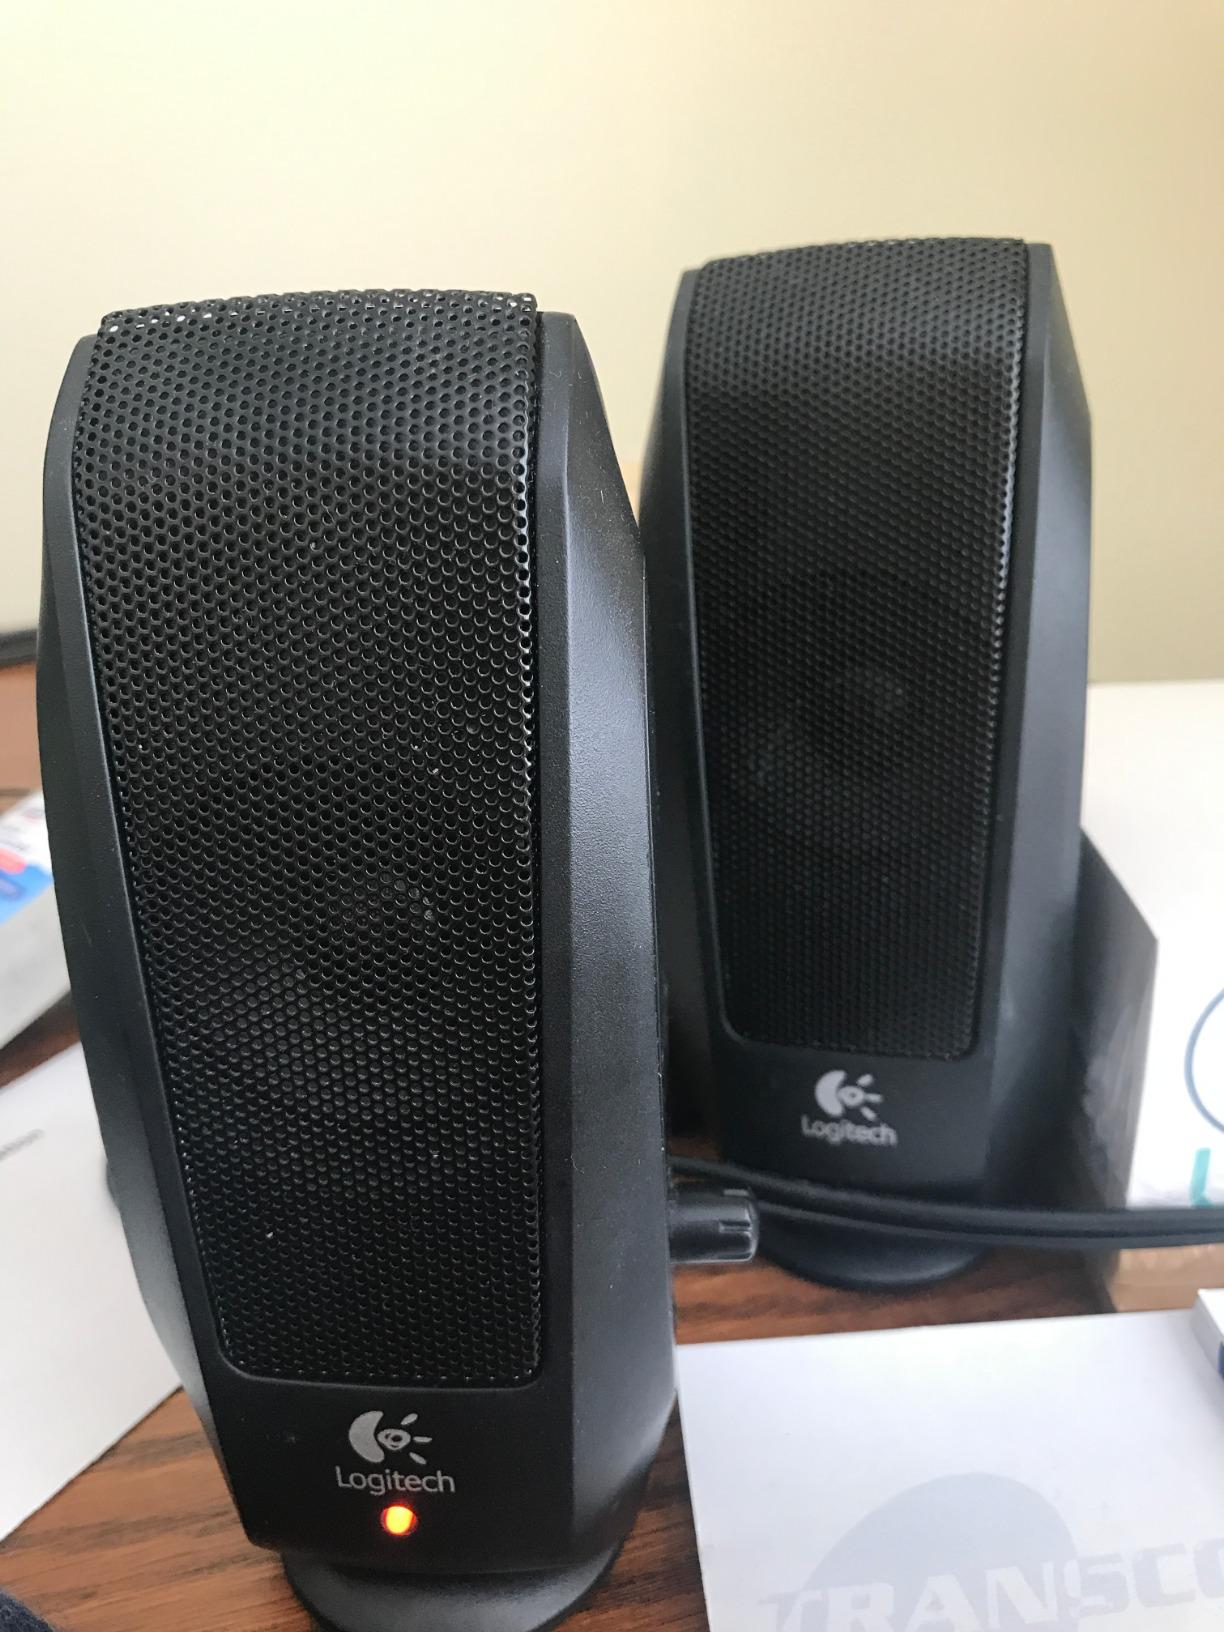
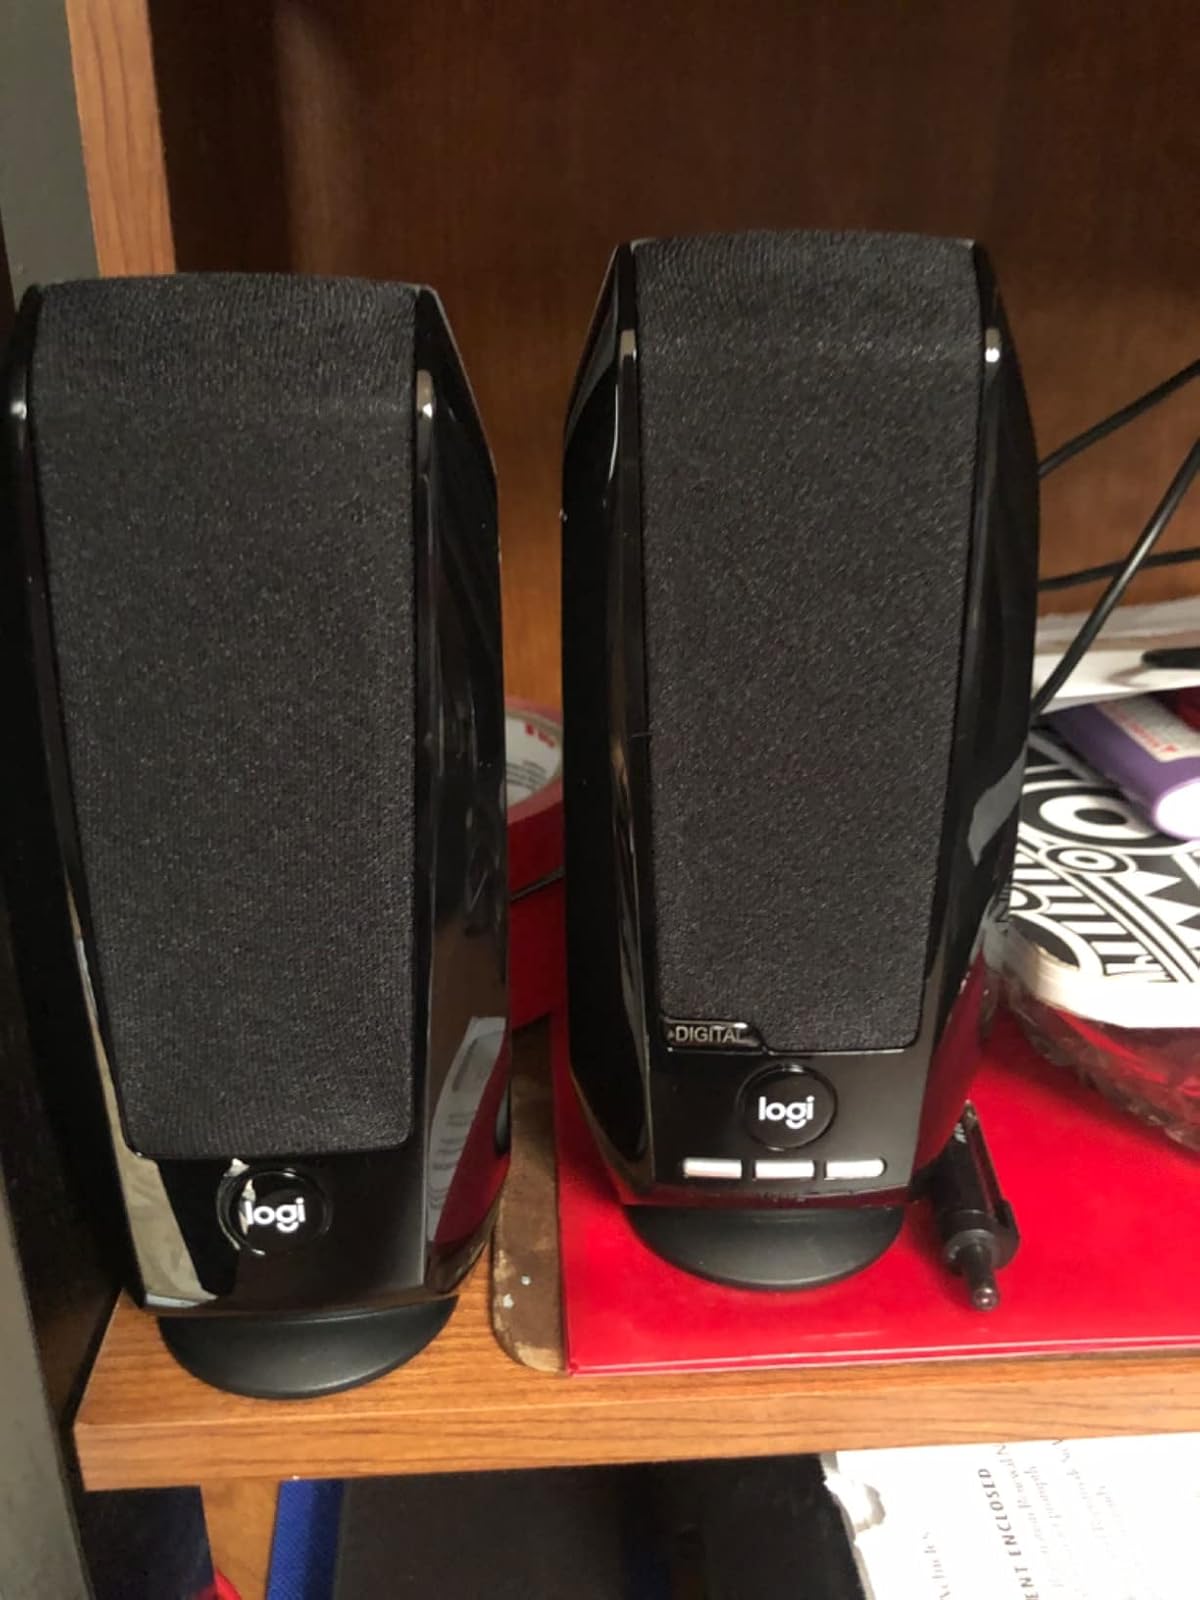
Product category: speaker
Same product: no